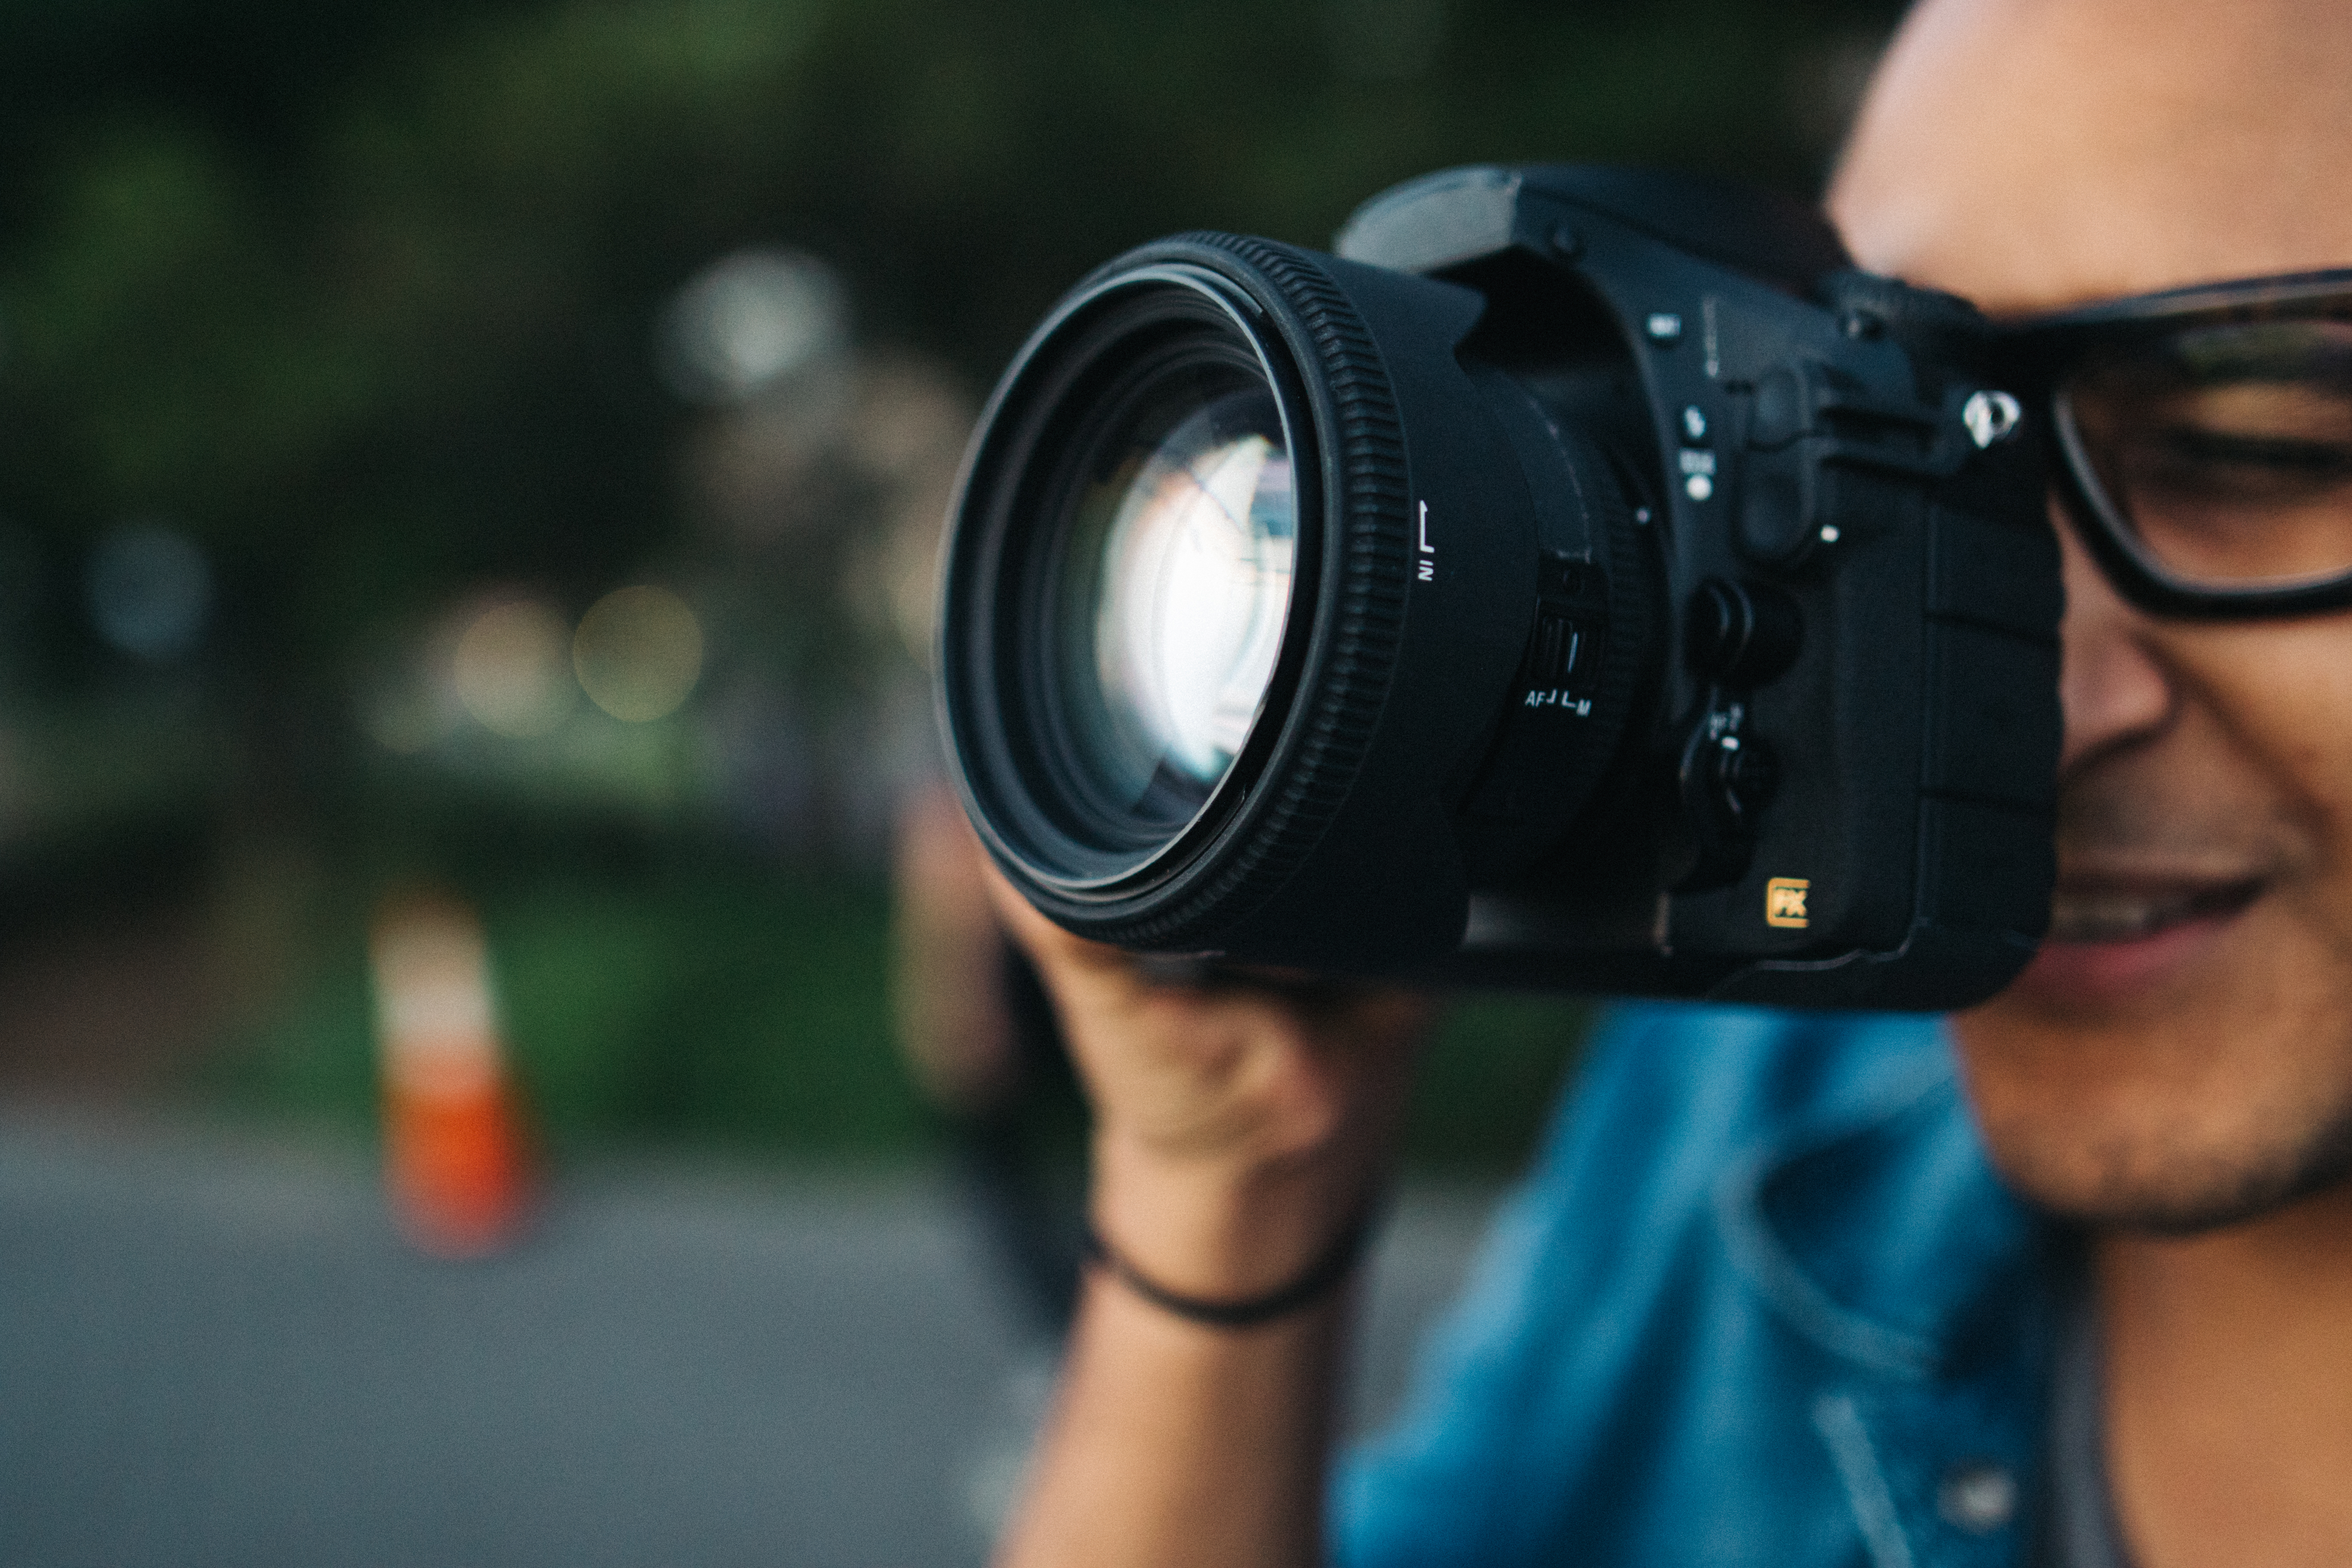
light, camera, photography, photographer, lens, macro, taking photo, reflex camera, digital camera, photograph, camera lens, cinematographer, digital slr, single lens reflex camera, cameras optics, mirrorless interchangeable lens camera, camera operator